Albert Nyman

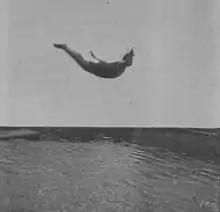

Albert Nyman (22 November 1872 – 9 March 1924) was a Finnish diver. He competed in the men's plain high diving event at the 1912 Summer Olympics.